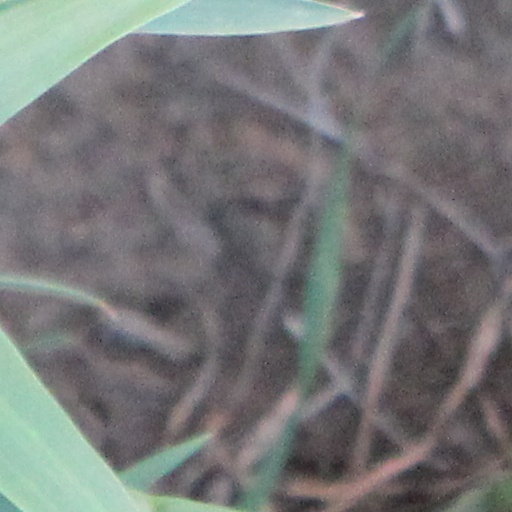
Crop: wheat